Alexander Gibb

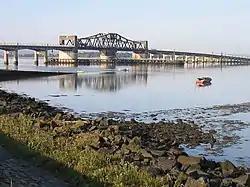
The Kincardine Bridge, crossing the Firth of Forth (1936)

Gibb founded his own firm, Sir Alexander Gibb & Partners, in 1922 after becoming a consulting engineer the year before. He was involved in a variety of projects worldwide, including Barking Power Station, the Galloway hydro-electric power scheme (1935-36) (both with Charles Hesterman Merz and William McLellan), the Kincardine Bridge (1936), a study at the port of Rangoon and work at the Singapore Naval Base. In the 1930s the firm gained work in the industrial sector, including the Park Royal Guinness brewery. This led their engagement in 1939 to undertake the design and supervision of three ordnance factories for the Ministry of Supply, work which would continue throughout the Second World War.